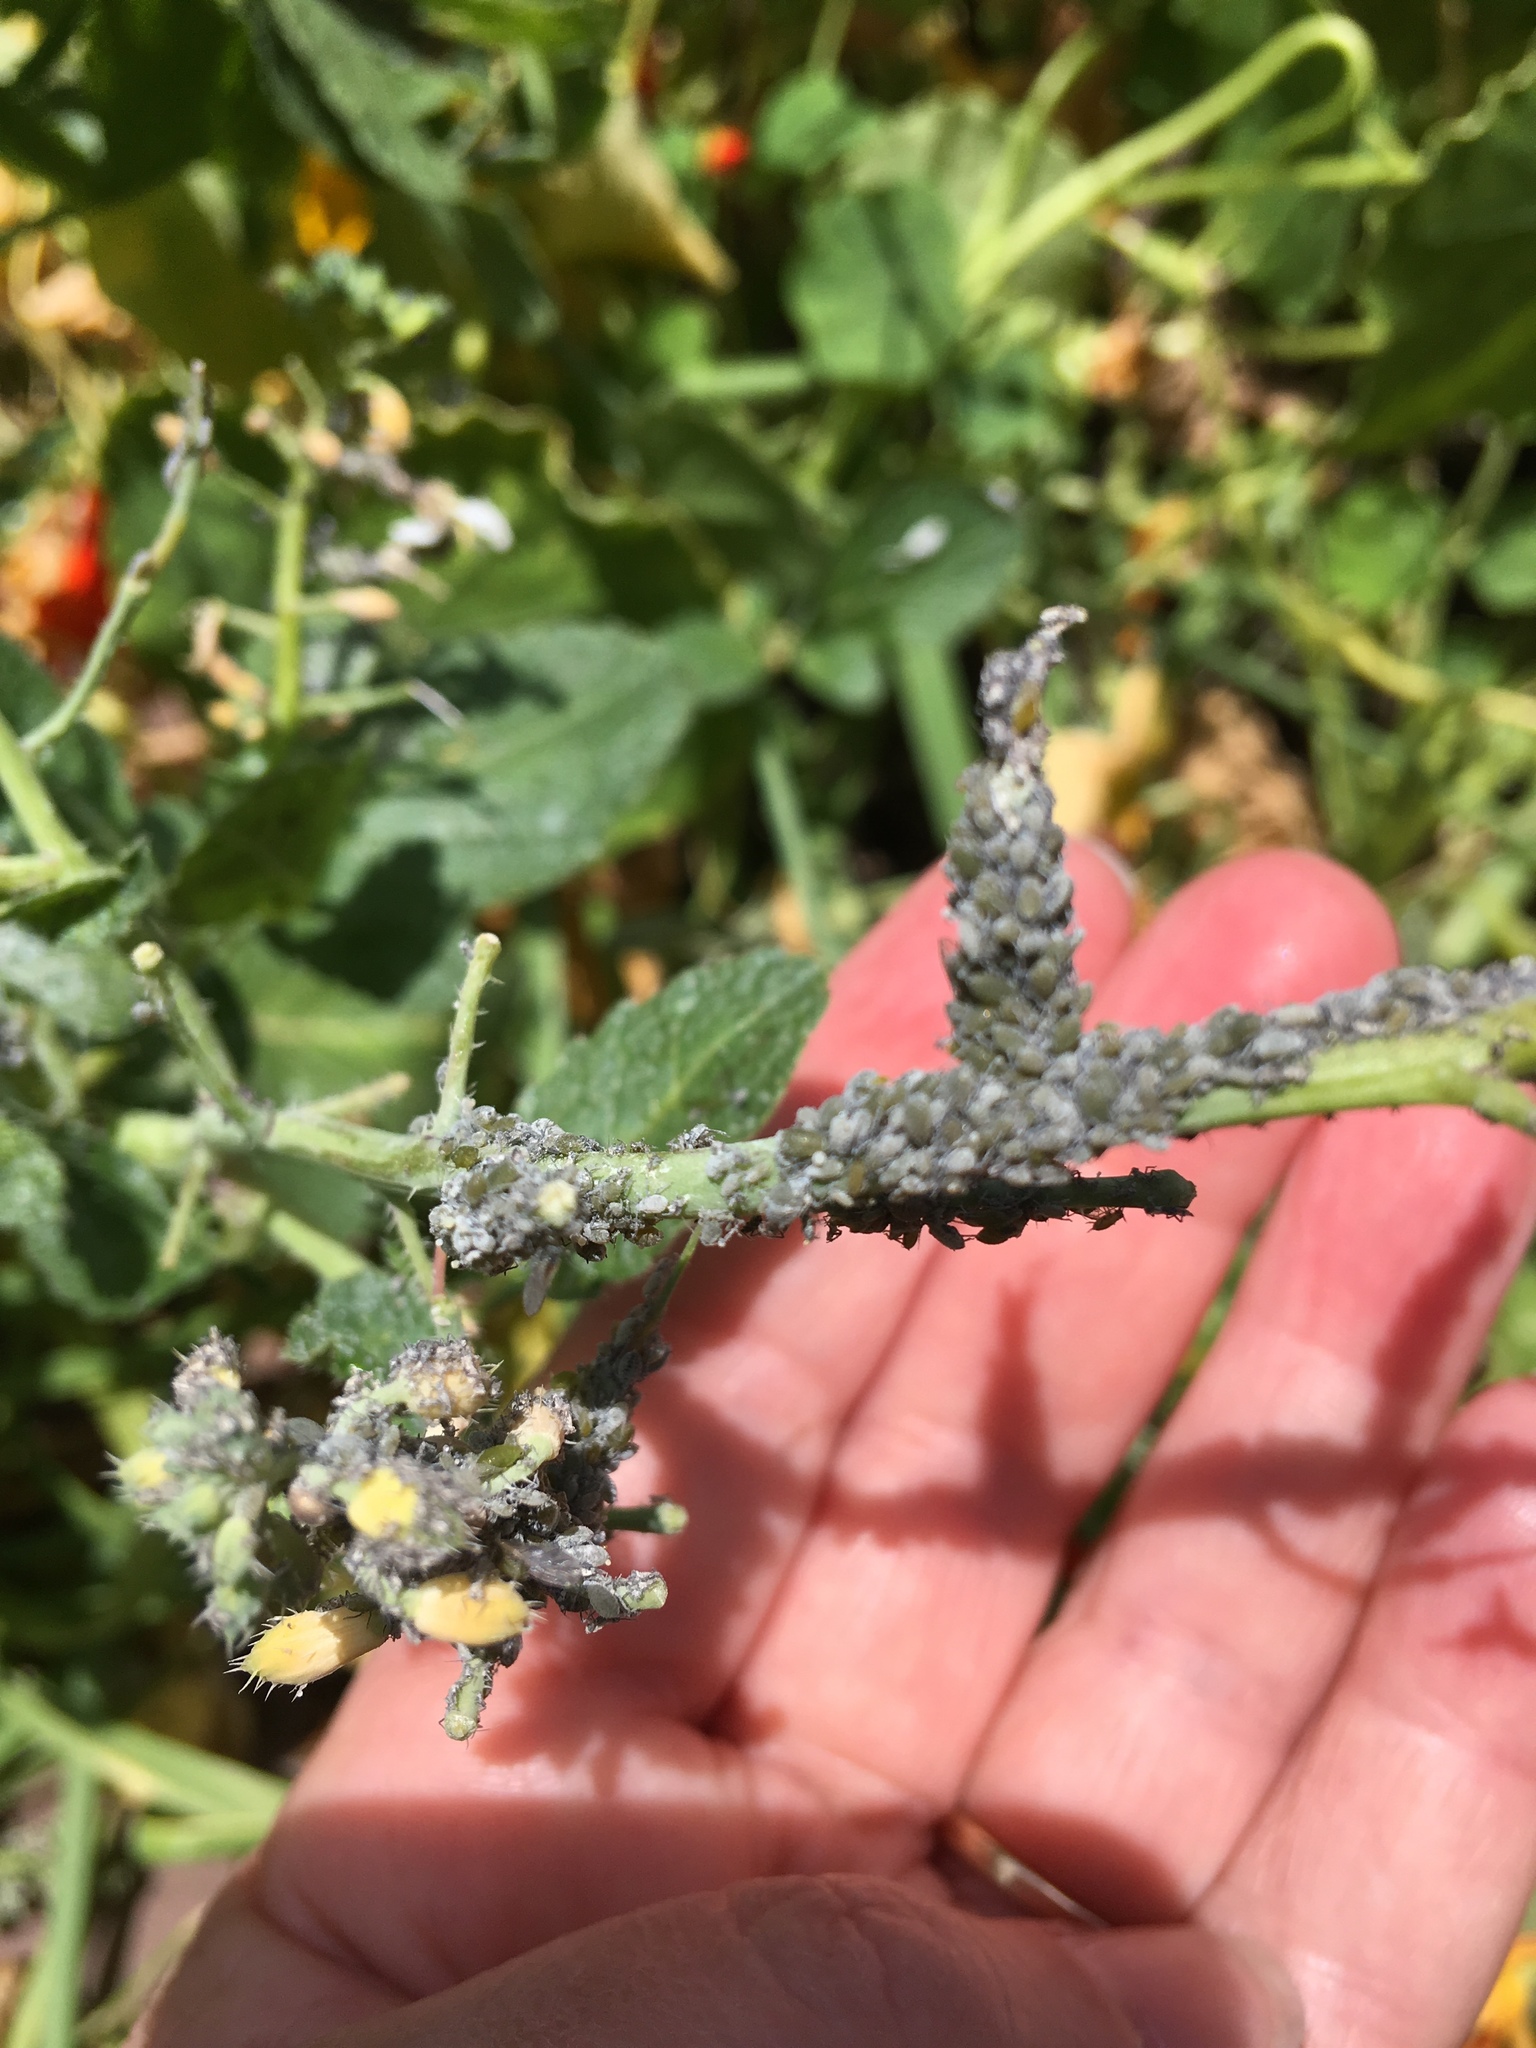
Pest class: cabbage_aphid